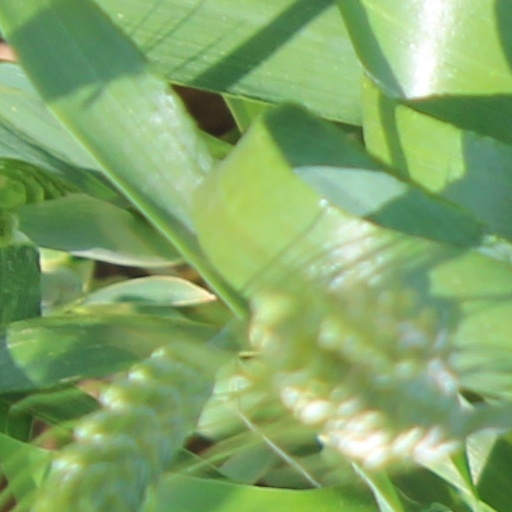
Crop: wheat